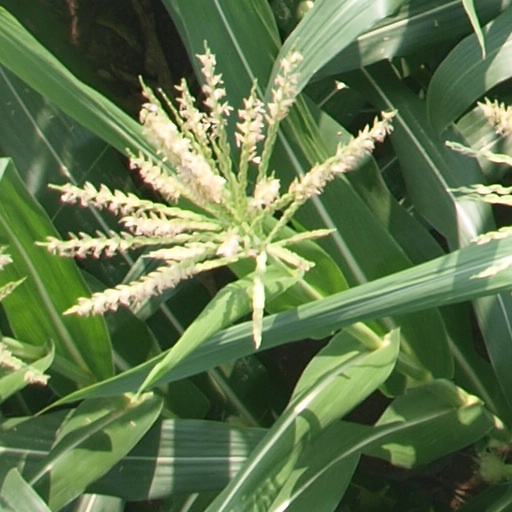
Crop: maize; corn